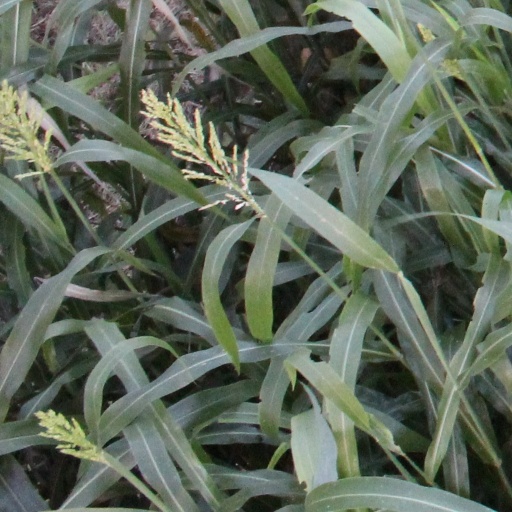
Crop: sorghum